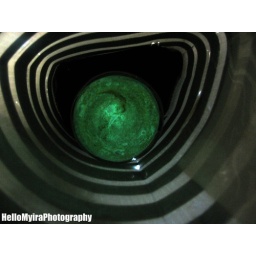
i took this picture at pecan street festival of these glow in the dark jelly fish